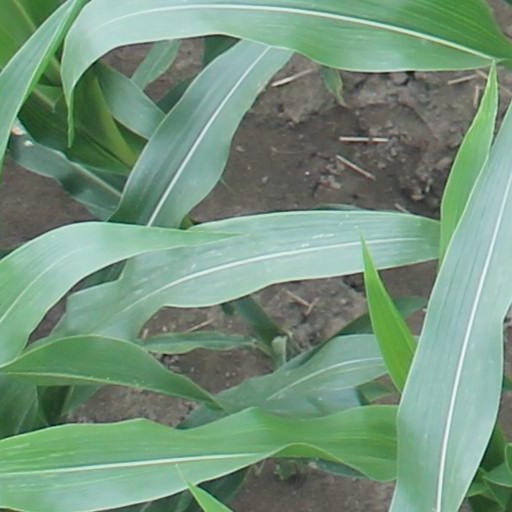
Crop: maize; corn